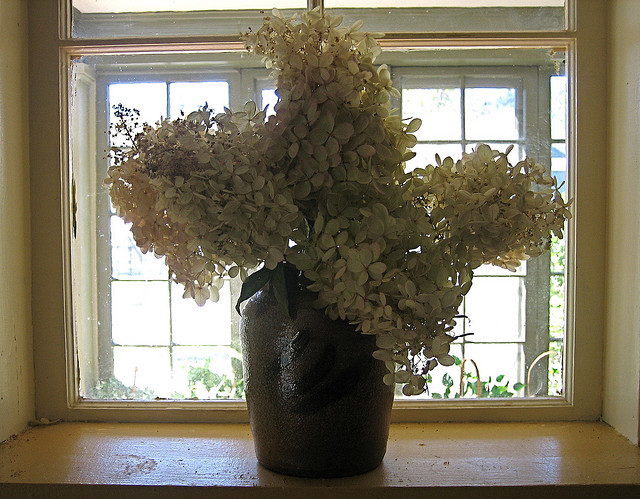
user: Given an image and a question. Answer the question in a short answer. Question: What state does the plant look like? Short Answer:
assistant: texas